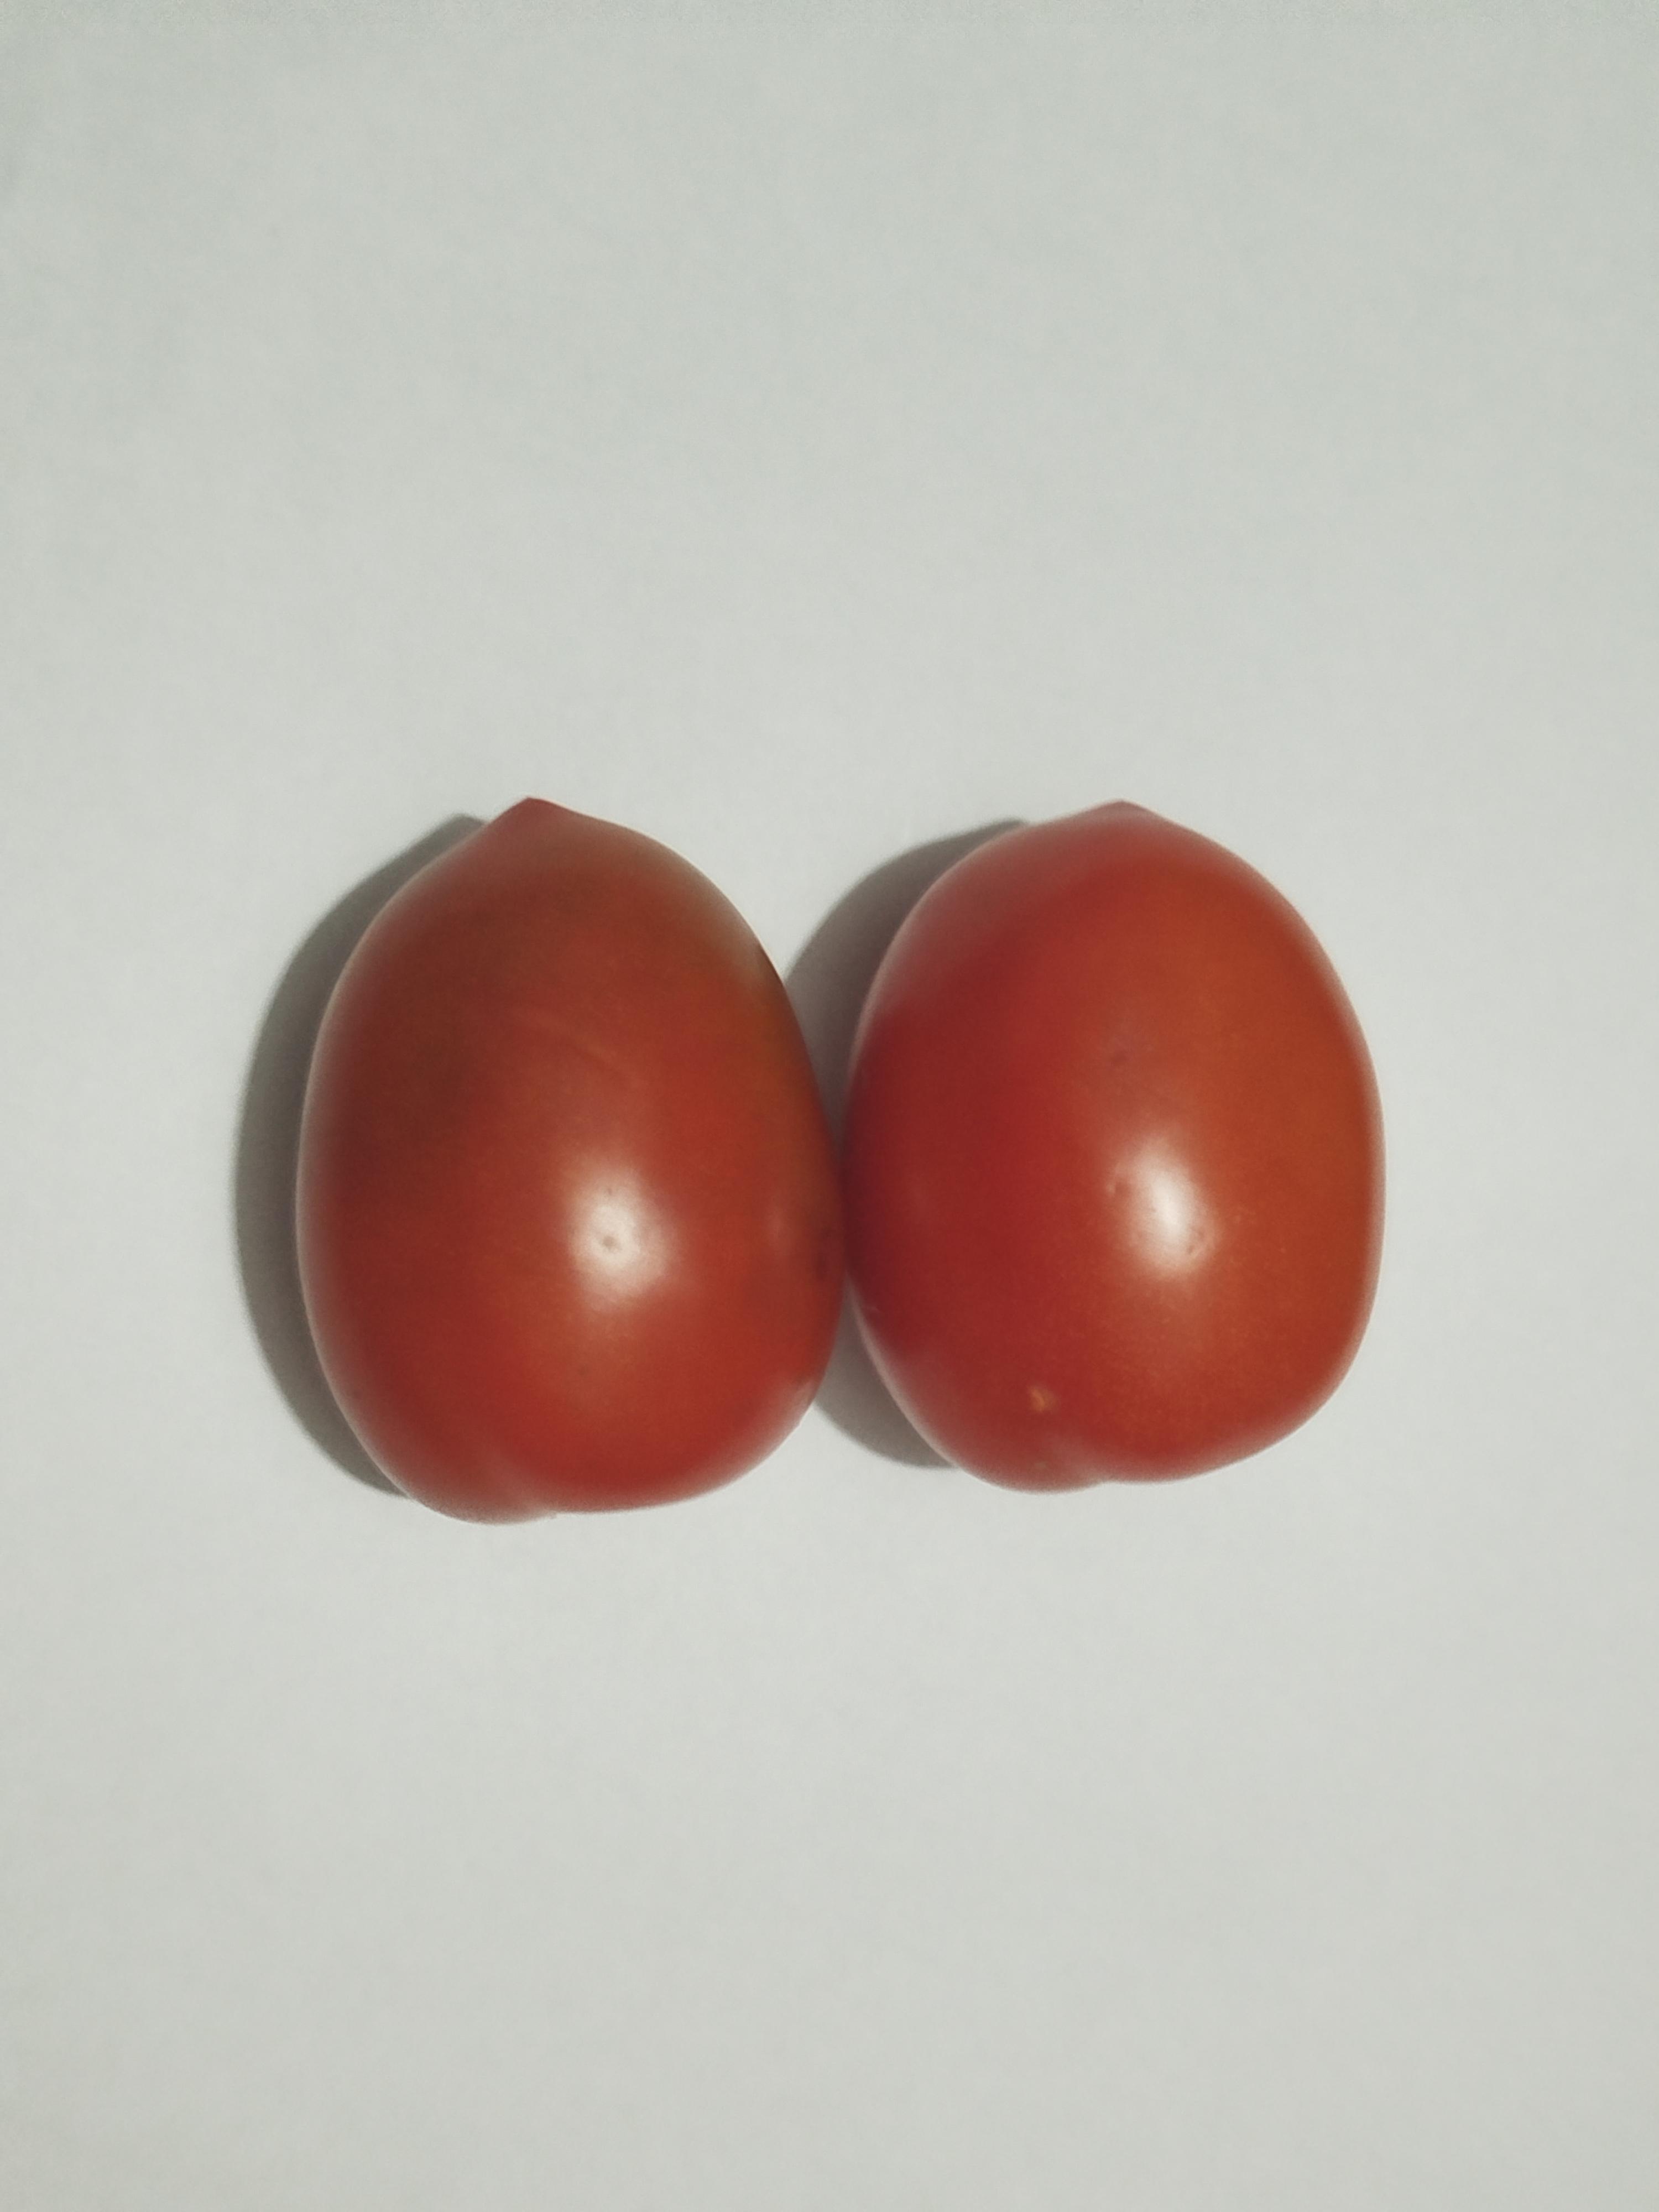
Label: Tomato